Tiger barb

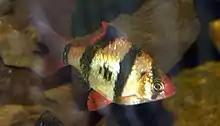
Tiger barb in an aquarium

The tiger barb or Sumatra barb (Puntigrus tetrazona), is a species of tropical cyprinid fish. The natural geographic range reportedly extends throughout the Malay Peninsula, Sumatra and Borneo in Indonesia, with unsubstantiated sightings reported in Cambodia.